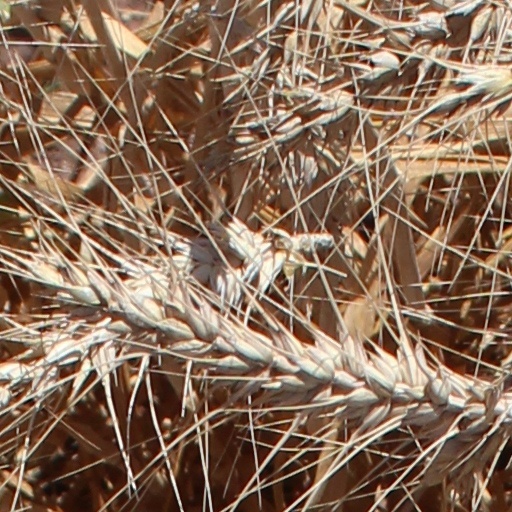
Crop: wheat